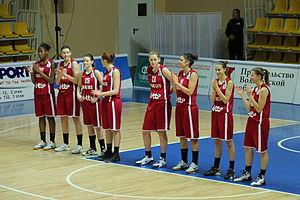
L’Eurocoupe de basket-ball 2011-2012 est la 10ᵉ édition de la seconde compétition européenne de clubs de basket-ball féminins.
Emma Meesseman, née le 13 mai 1993 à Ypres, est une joueuse belge de basket-ball évoluant au poste de pivot.